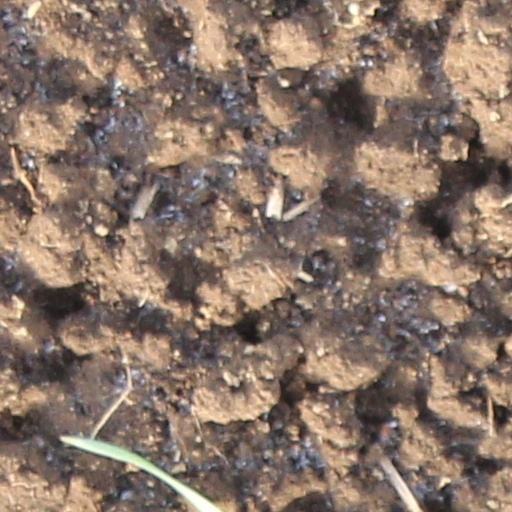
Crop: wheat